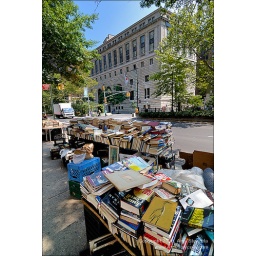
Book peddlers tables along the street in New York's Upper West Side